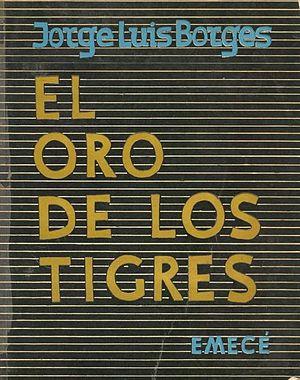
Angelus Silesius ou Johannes Angelus Silesius, né Johannes Scheffler en décembre 1624 à Breslau et mort le 9 juillet 1677 dans la même ville, est un poète, médecin, théologien, prêtre et mystique allemand. Ses épigrammes profondément religieuses, d'un mysticisme très aigu et particulier, sont considérées comme l'une des œuvres lyriques les plus importantes de la littérature baroque. Il est à ce titre parfois surnommé « le Prophète de l'Ineffable ».